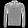
Label: Pullover